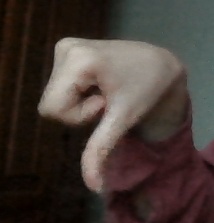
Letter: waw